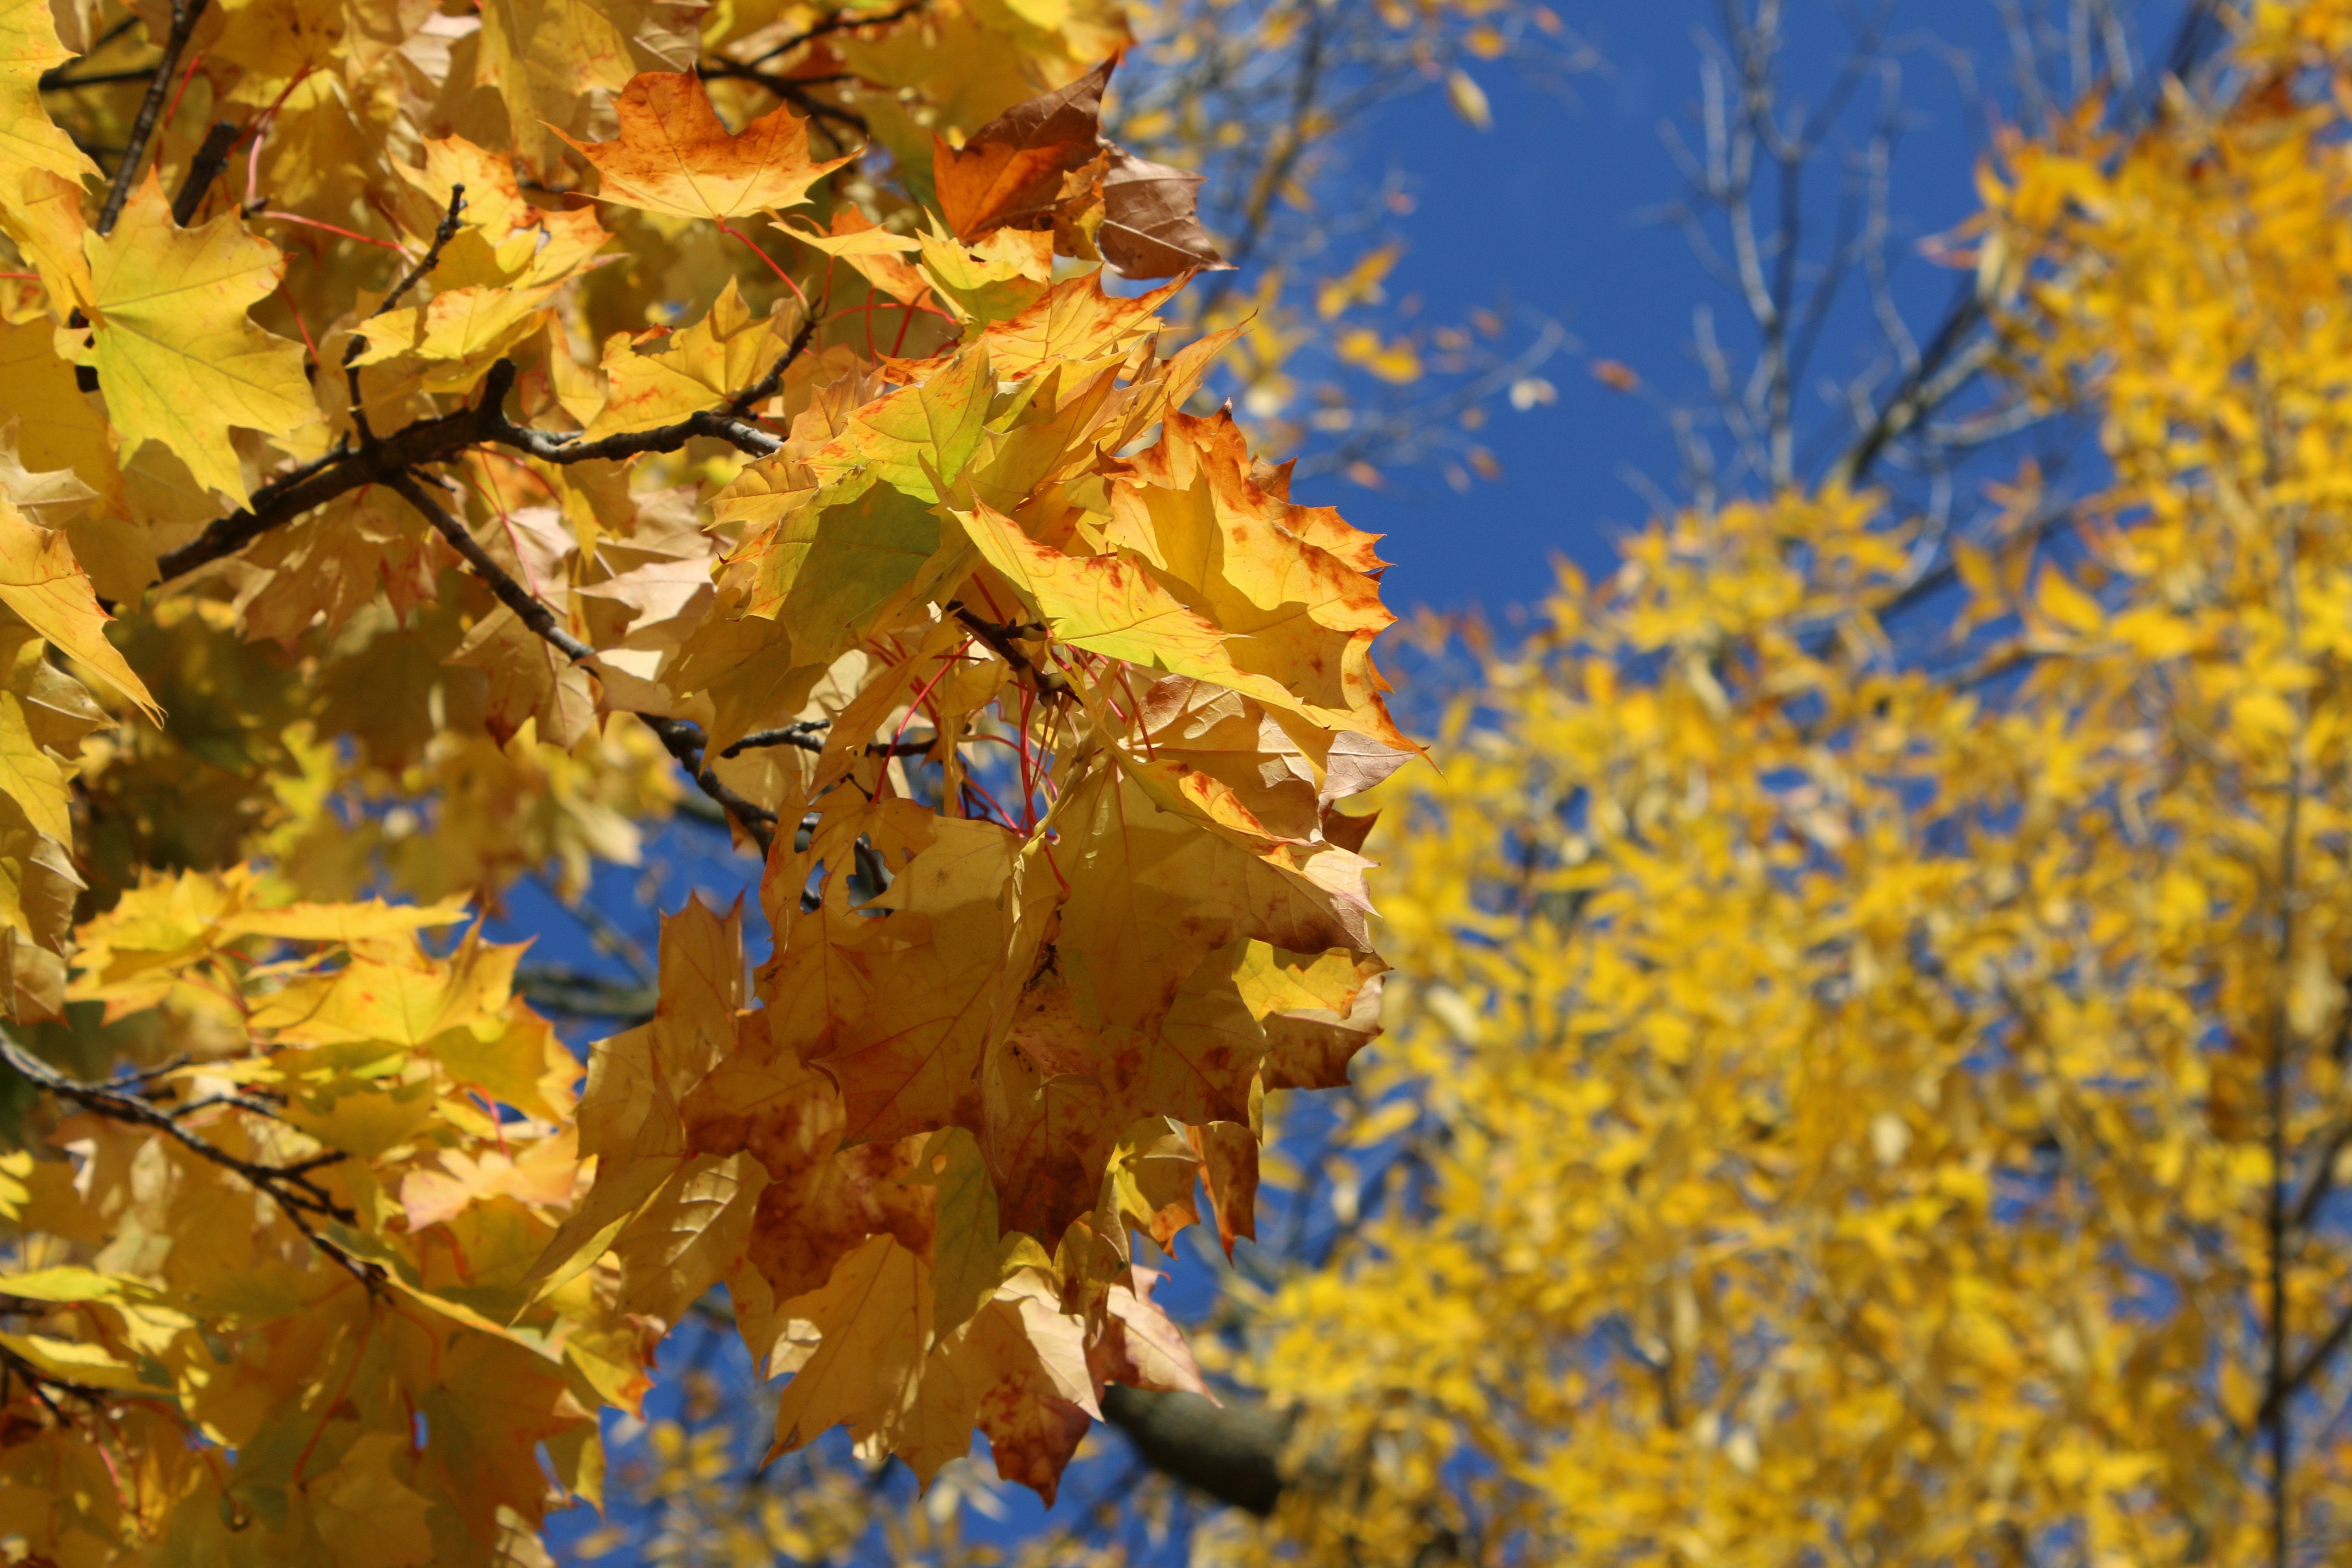
tree, nature, forest, branch, plant, sky, sun, sunlight, leaf, flower, orange, red, macro, autumn, brown, botany, yellow, flora, season, maple, plants, close up, bright, deciduous, colored, backgrounds, macro photography, flowering plant, maidenhair tree, woody plant, land plant